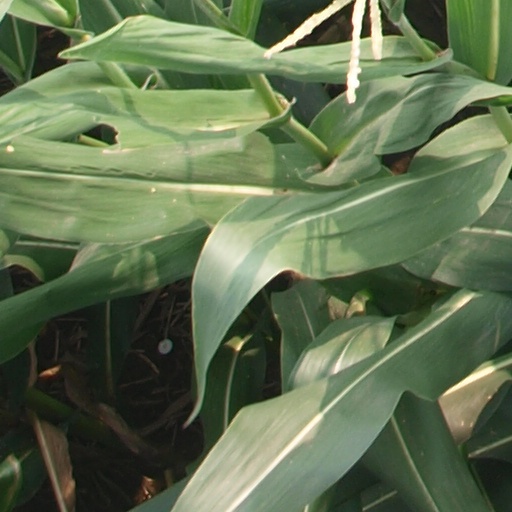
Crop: maize; corn